Scenic Hill (Hong Kong)

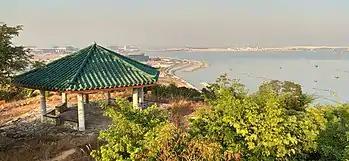

Near its summit, there is a Chinese pavilion where aviation enthusiasts often gather to take photos of aircraft landings and take-offs.